Anthony Chenevix-Trench

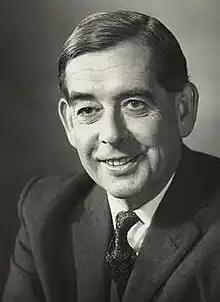

Anthony Chenevix-Trench (10 May 1919 – 21 June 1979) was a British schoolteacher, classics scholar and alleged child sexual abuser. He was born in British India, educated at Shrewsbury School and Christ Church, Oxford, and served in the Second World War as an artillery officer with British Indian units in Malaya. Captured by the Japanese in Singapore, he was forced to work on the Burma Railway.